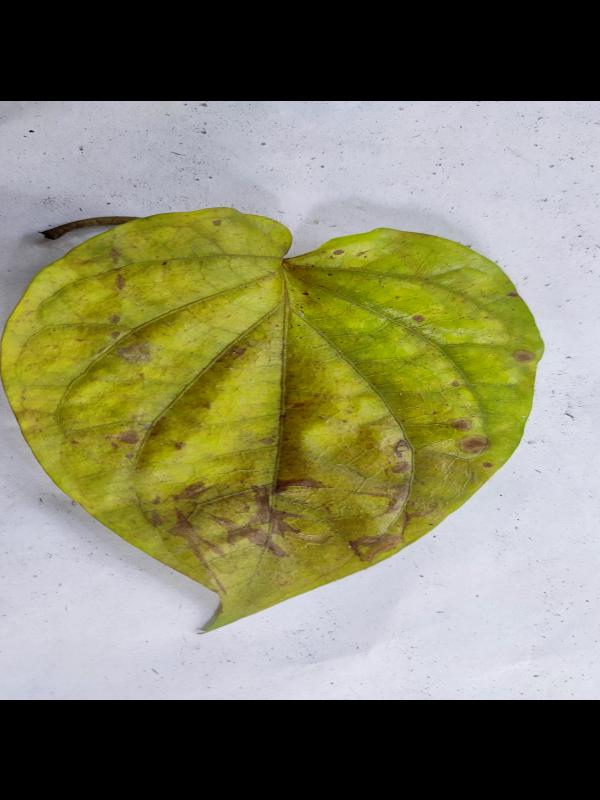
Label: Dried_Leaf